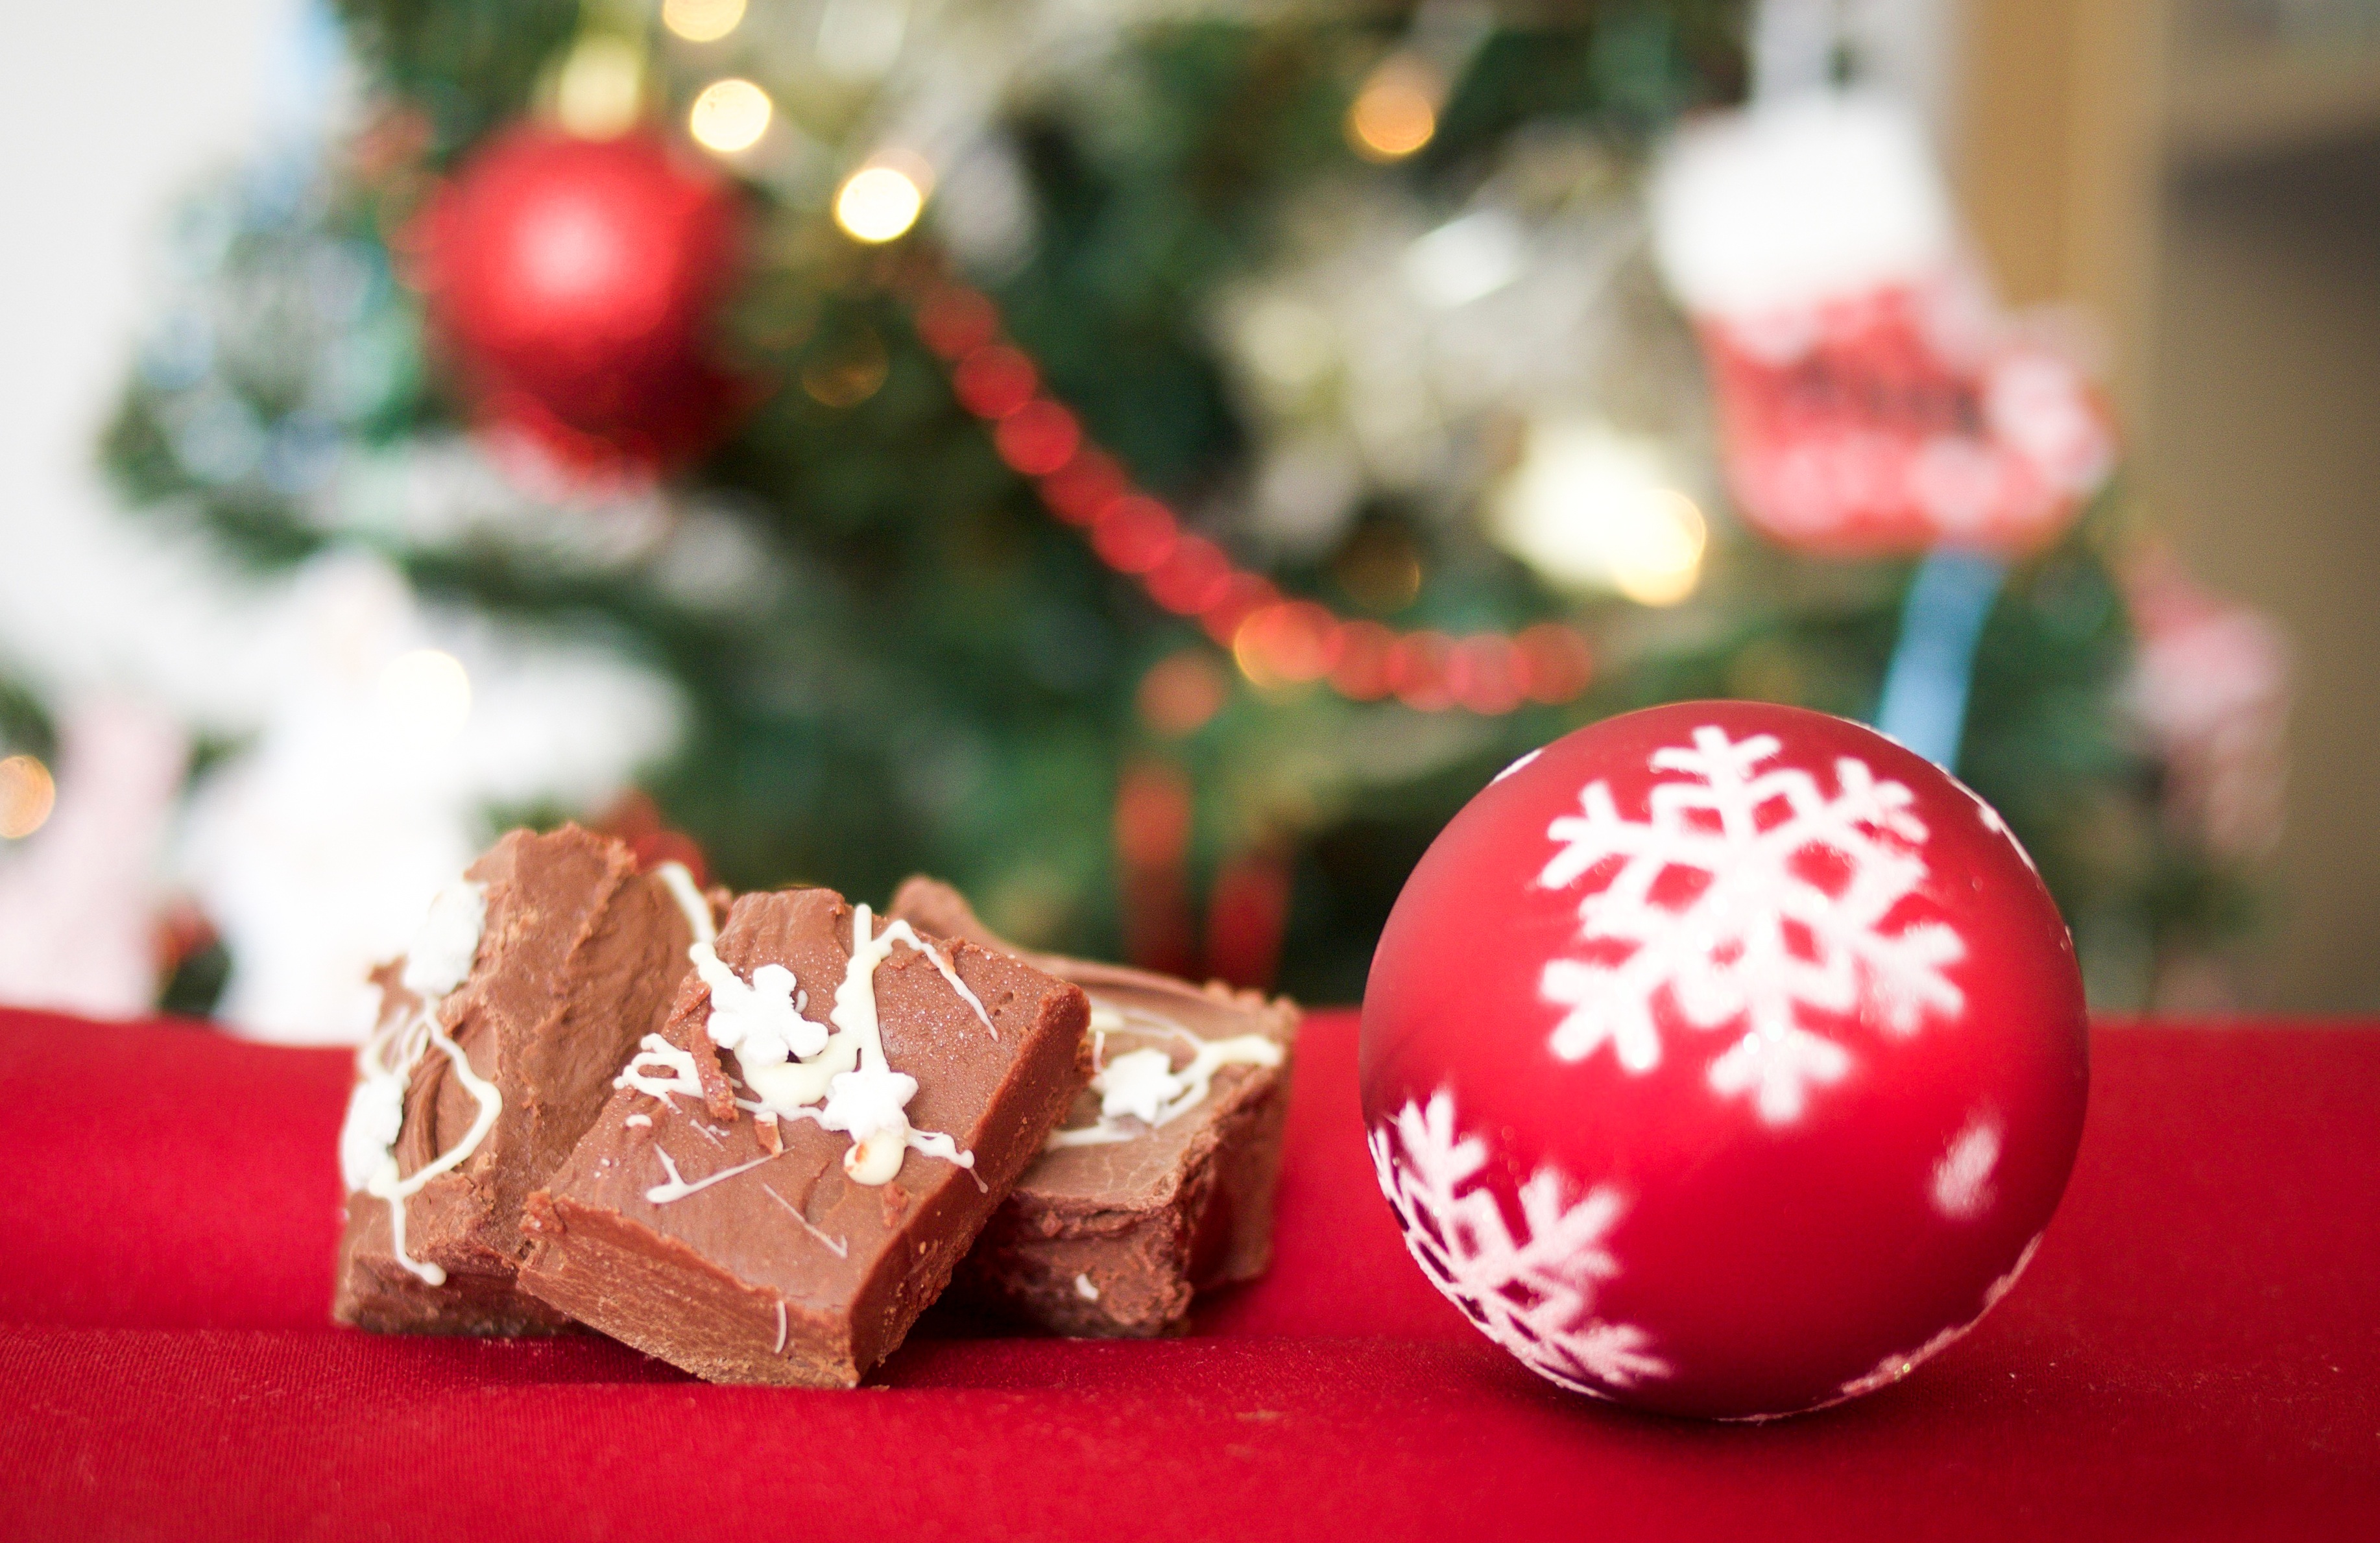
decoration, food, red, holiday, christmas, dessert, christmas tree, ornament, fudge, christmas decoration, candy, event, sweetness